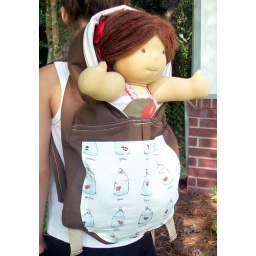
side view of fish in bags